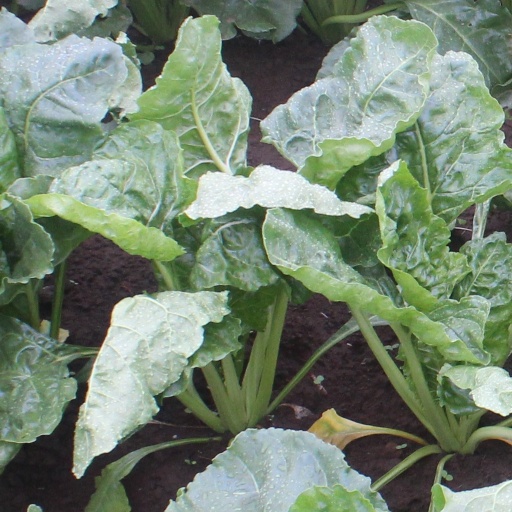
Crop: sugar beet